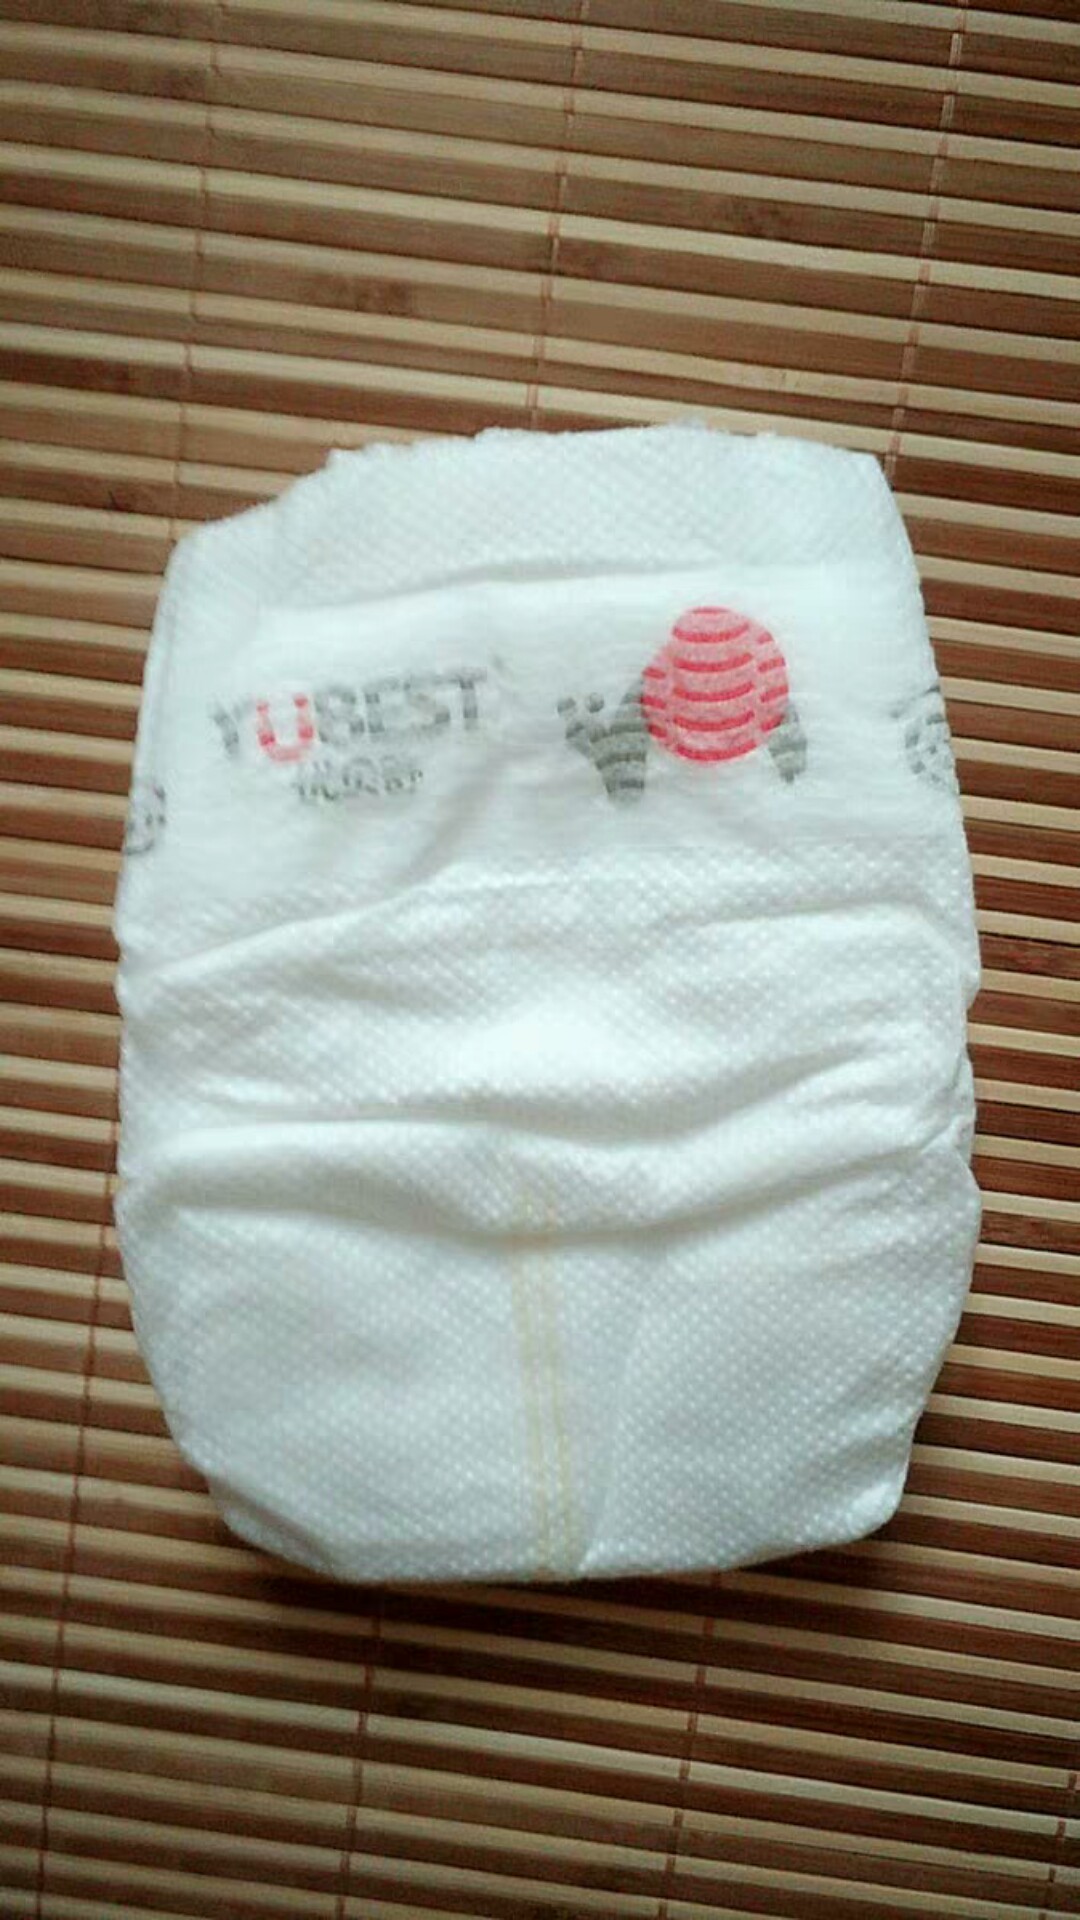
Label: trash